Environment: real
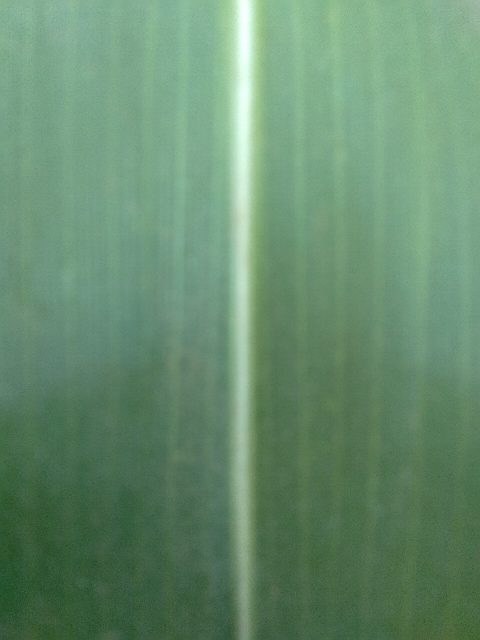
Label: healthy